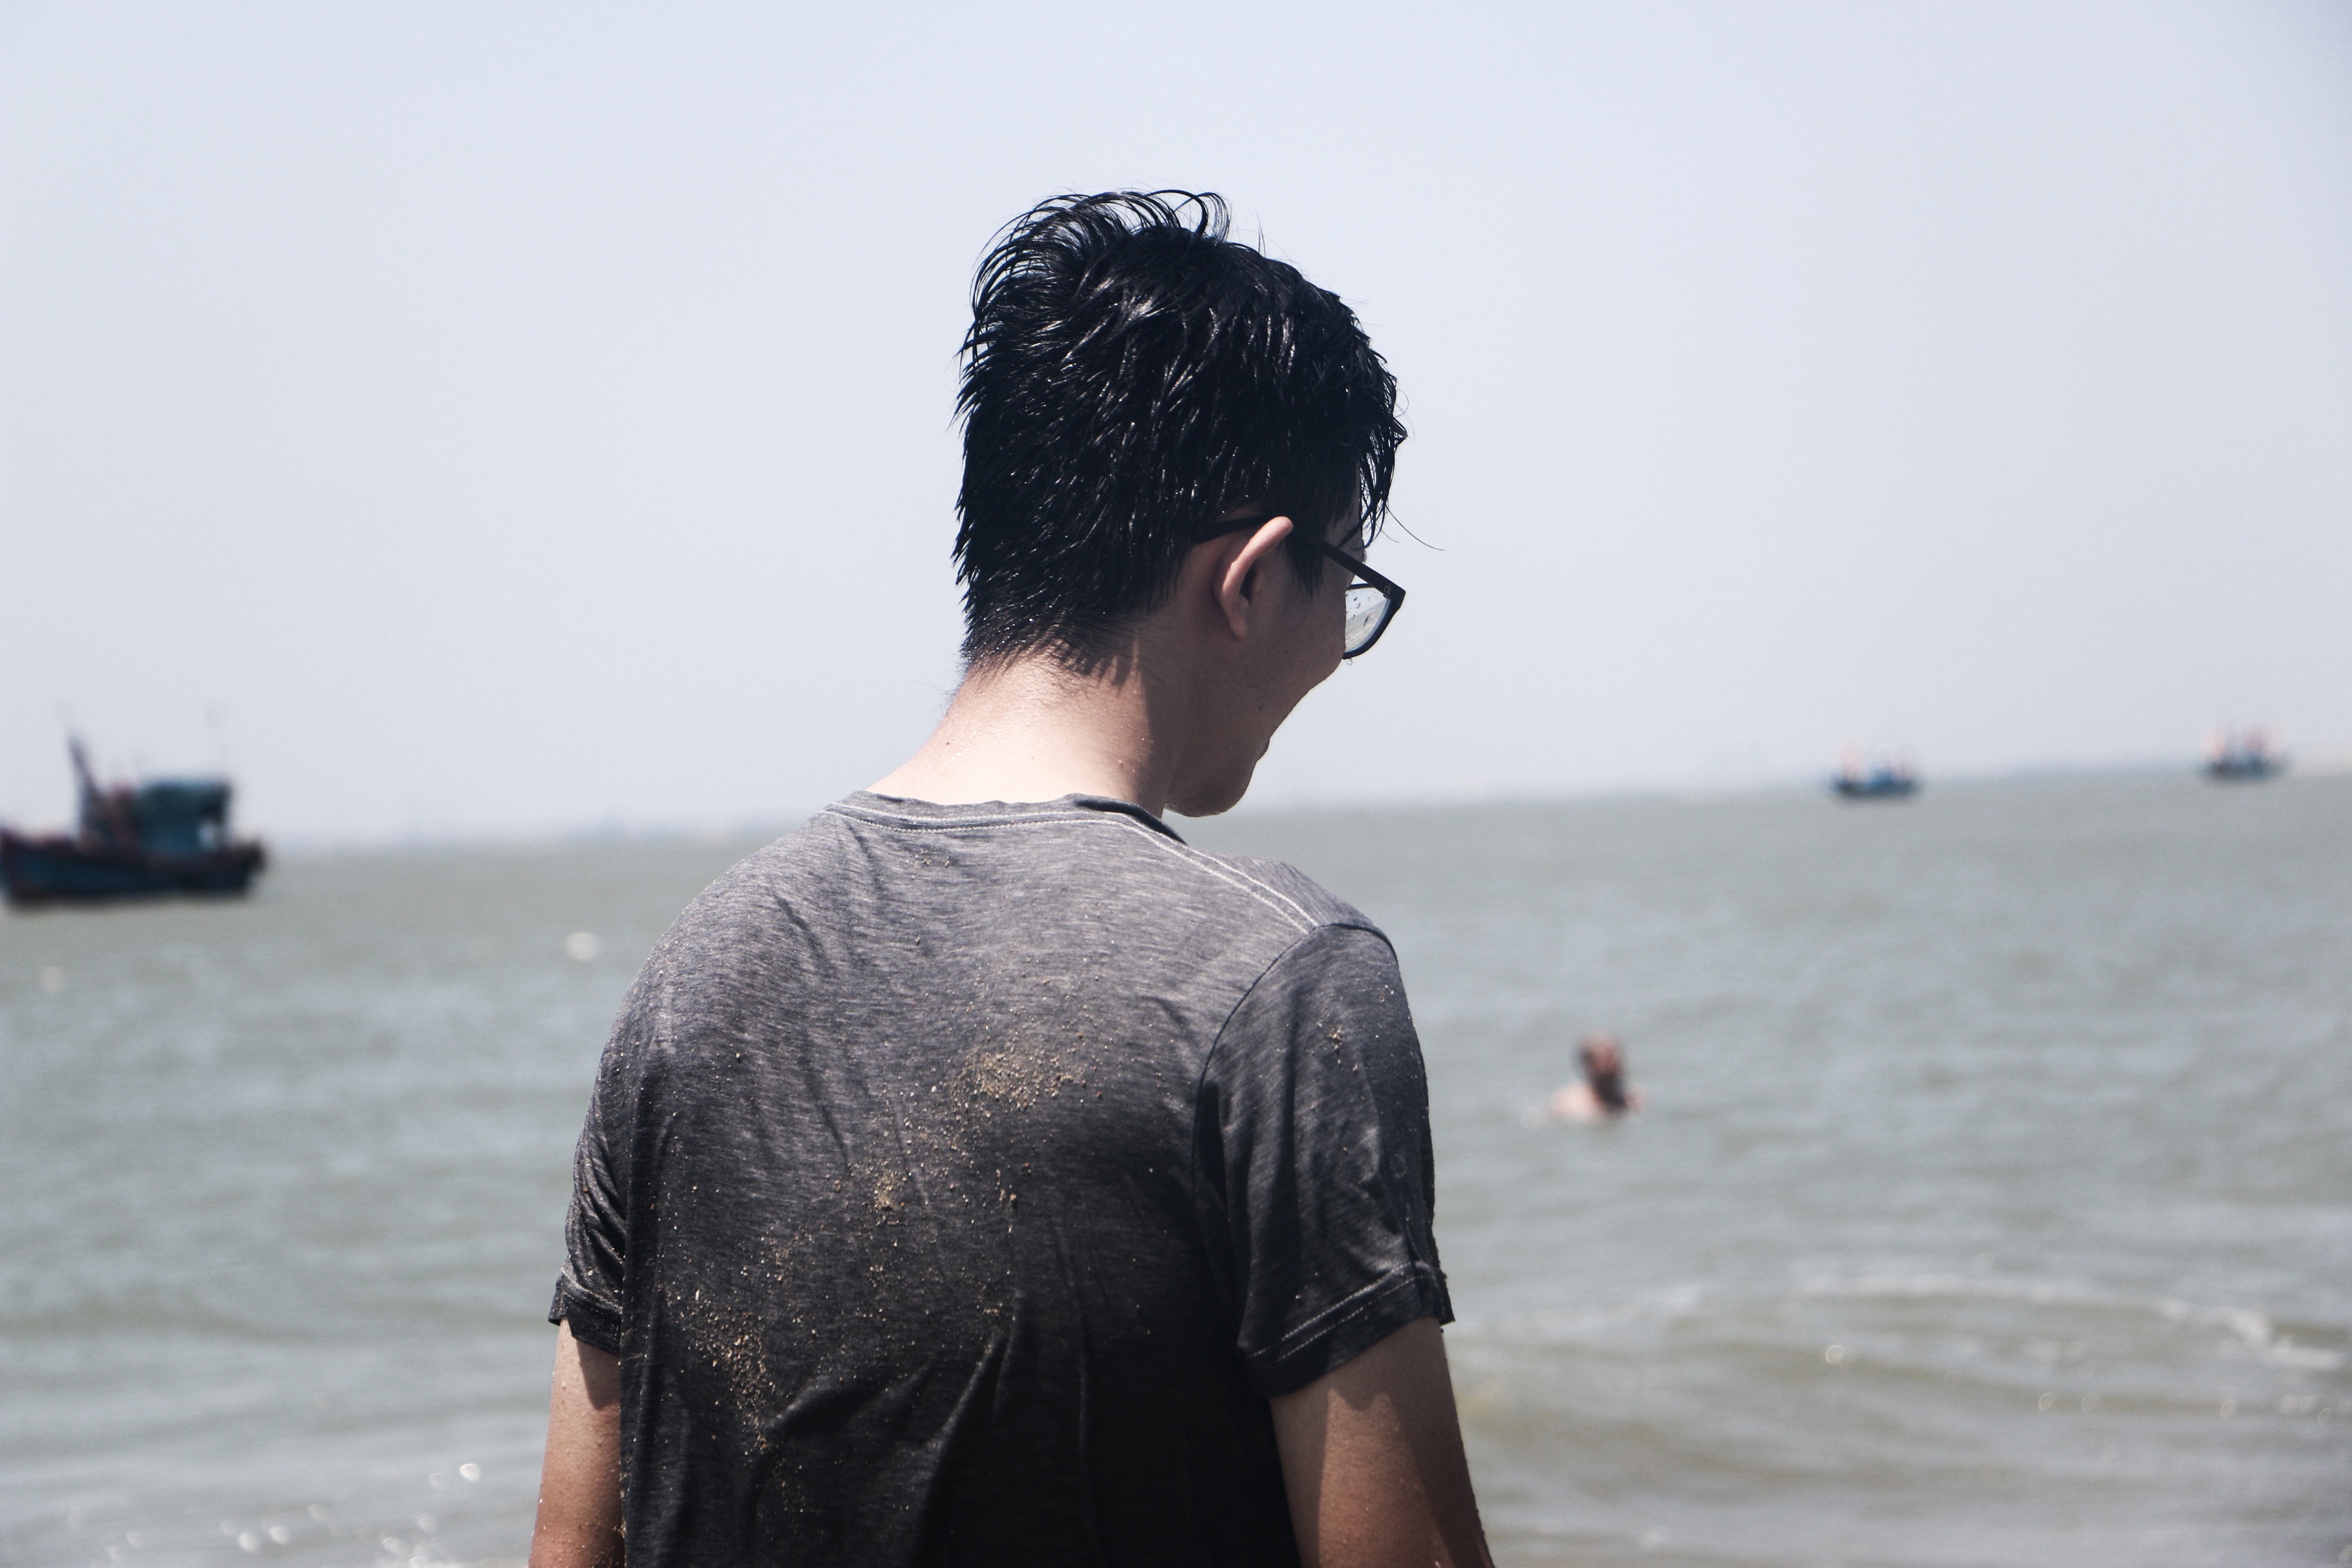
man, beach, sea, water, ocean, person, wave, male, season, photograph, beauty, photo shoot